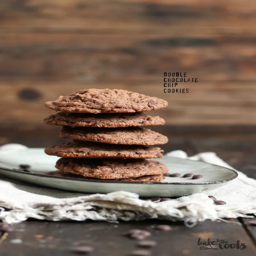
double chocolate chip cookies bake to the roots